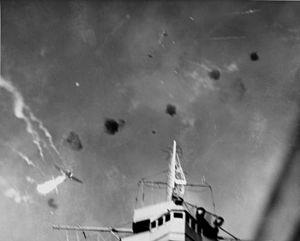
La bataille des Salomon orientales, qui eut lieu les 24 et 25 août 1942, fut la troisième bataille aéronavale du théâtre Pacifique de la Seconde Guerre mondiale et le second engagement majeur entre la marine impériale japonaise et la marine américaine durant la bataille de Guadalcanal. Comme lors des batailles de la mer de Corail et de Midway, les deux flottes n'entrèrent jamais en contact visuel et toutes les attaques furent menées par l'intermédiaire de l'aviation embarquée ou des appareils basés à terre.